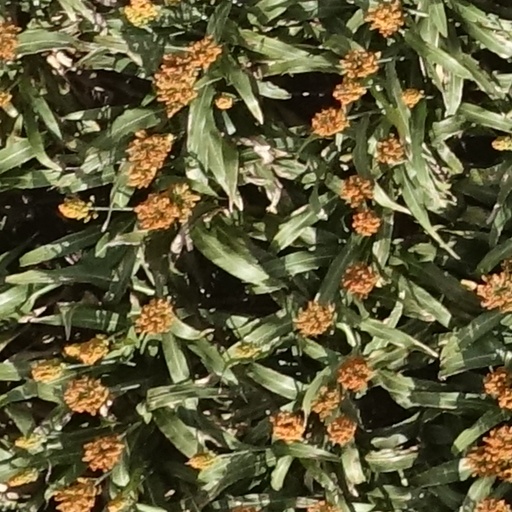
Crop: sorghum